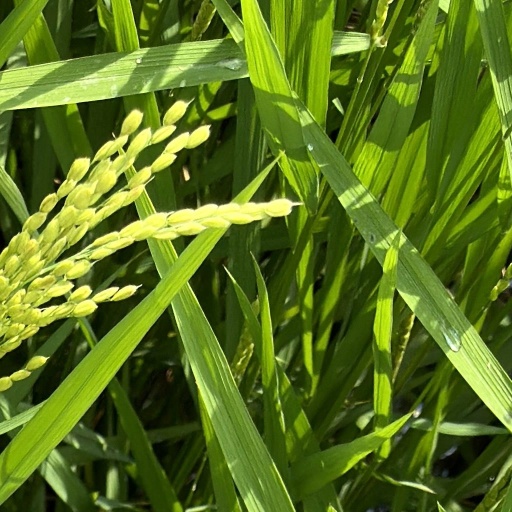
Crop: rice